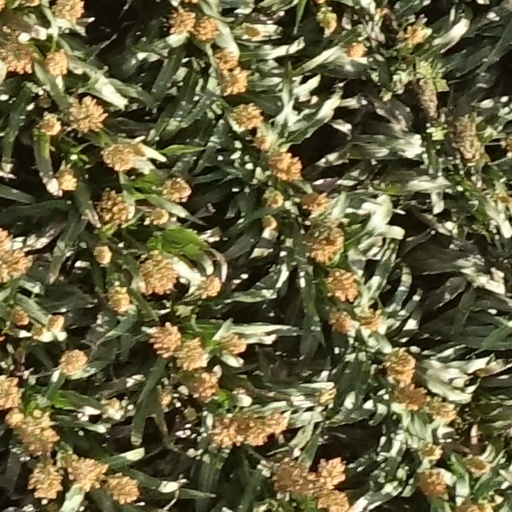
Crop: sorghum